Stuart period

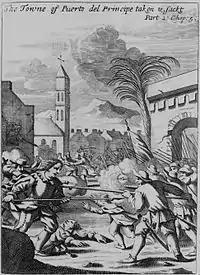
Spanish town of Puerto del Príncipe being sacked in 1668 by Henry Morgan

Out in the countryside, numerous architects built country houses – the more magnificent the better, for the nobility and the wealthier gentry. Inigo Jones, one of the most well-known of Stuart-era architects built the magnificent Banqueting House in Whitehall, London in 1622. Numerous architects worked on the decorative arts, designing intricate wainscoted rooms, dramatic staircases, lush carpets, furniture, and clocks in country houses open to tourism.